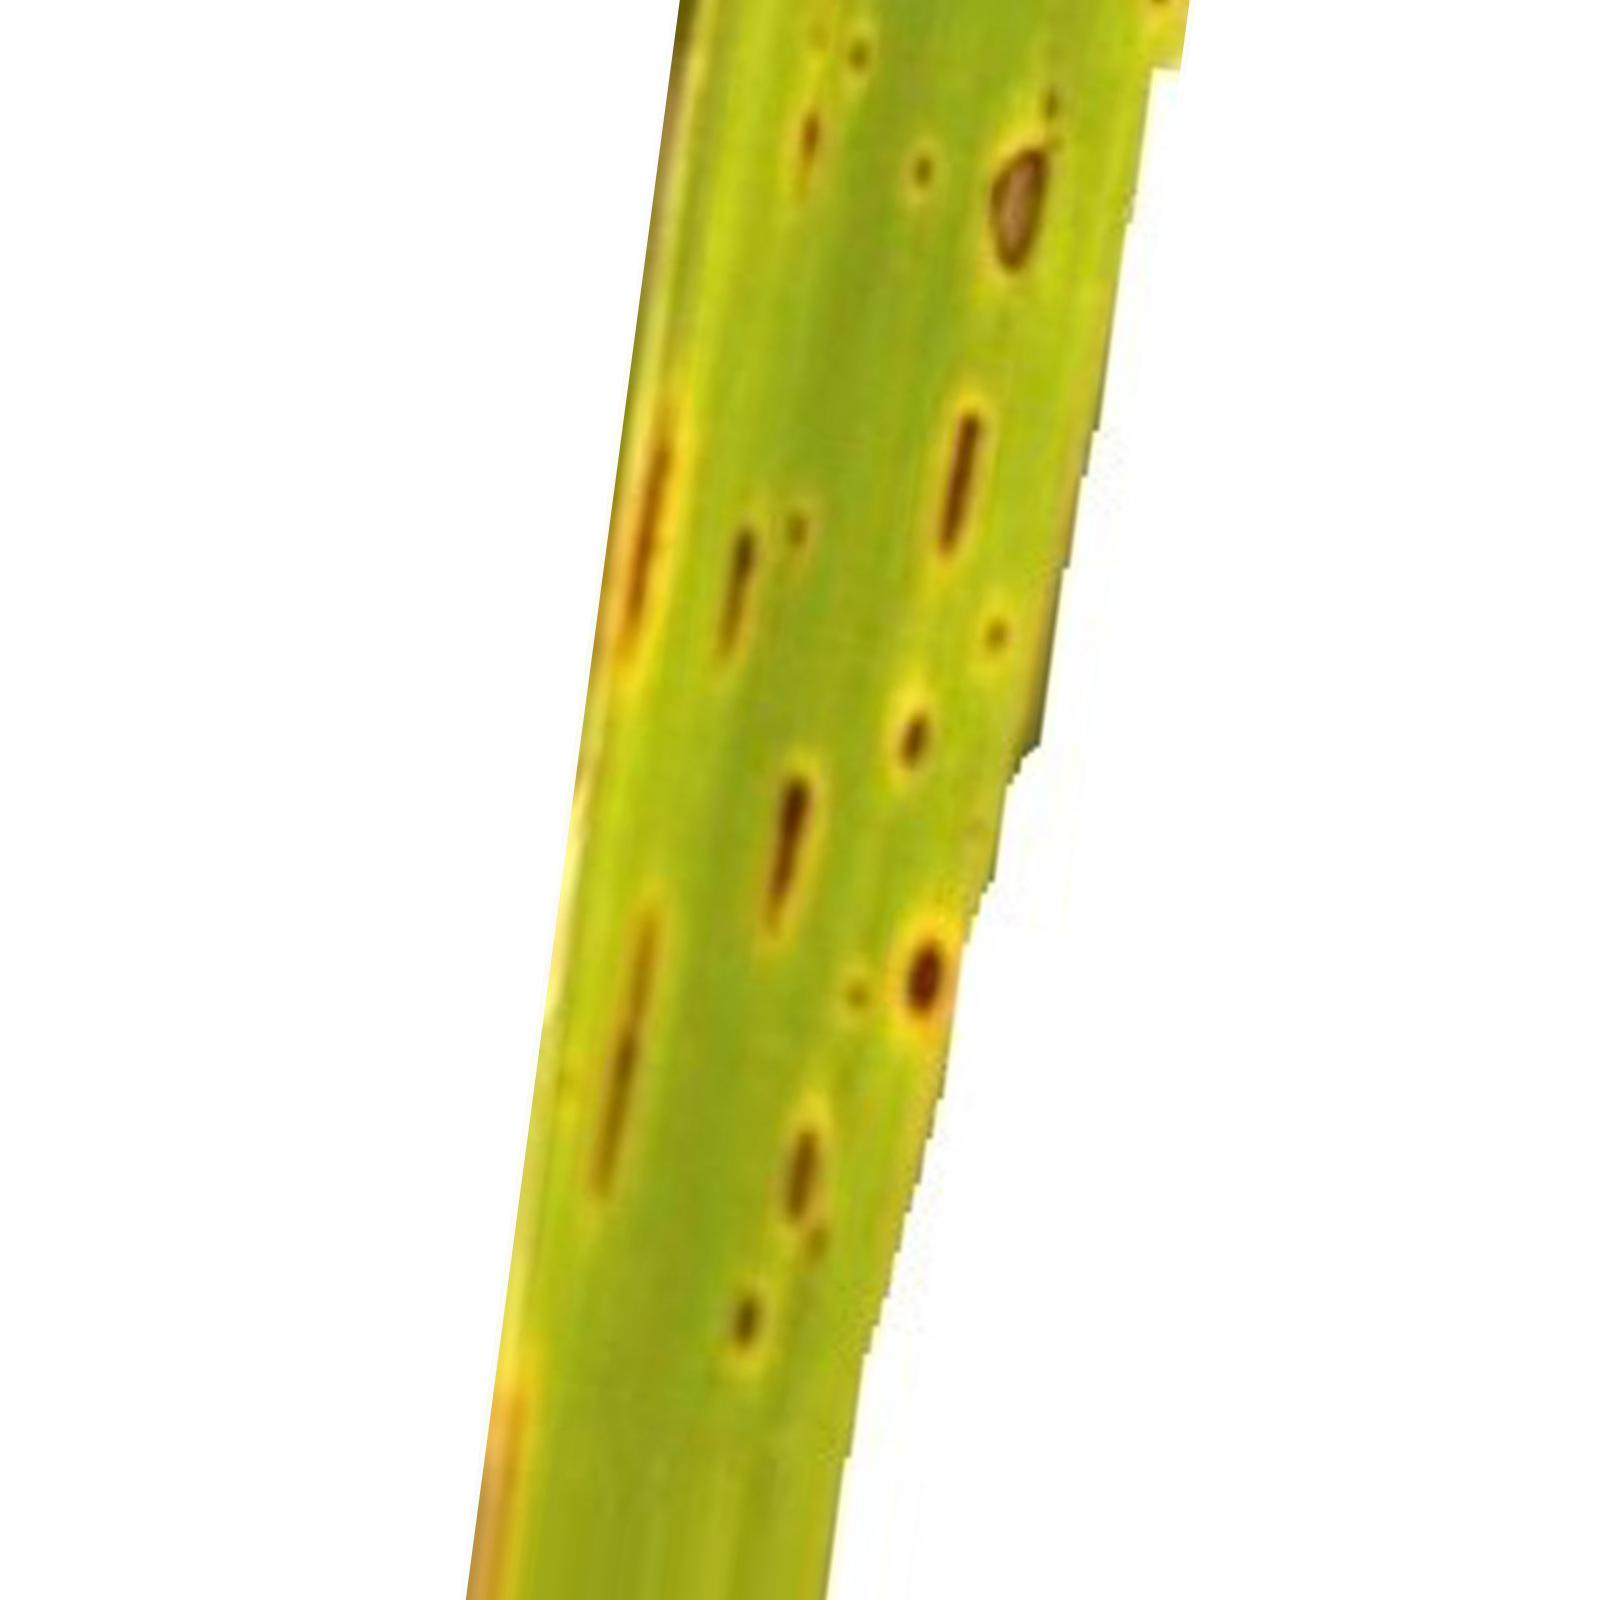
Nhãn: Bệnh Đốm Nâu ( Brown spot )